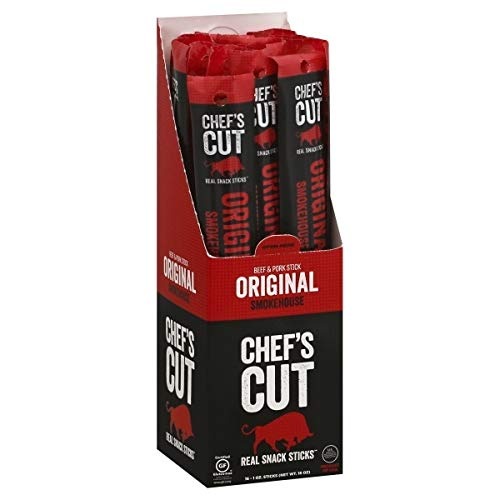
Item Name: Chefs Cut, Snack Stick Smokehouse, 1 Ounce
Product Description: Jerky Snacks
Value: 1.0
Unit: Ounce

Price: 1.27